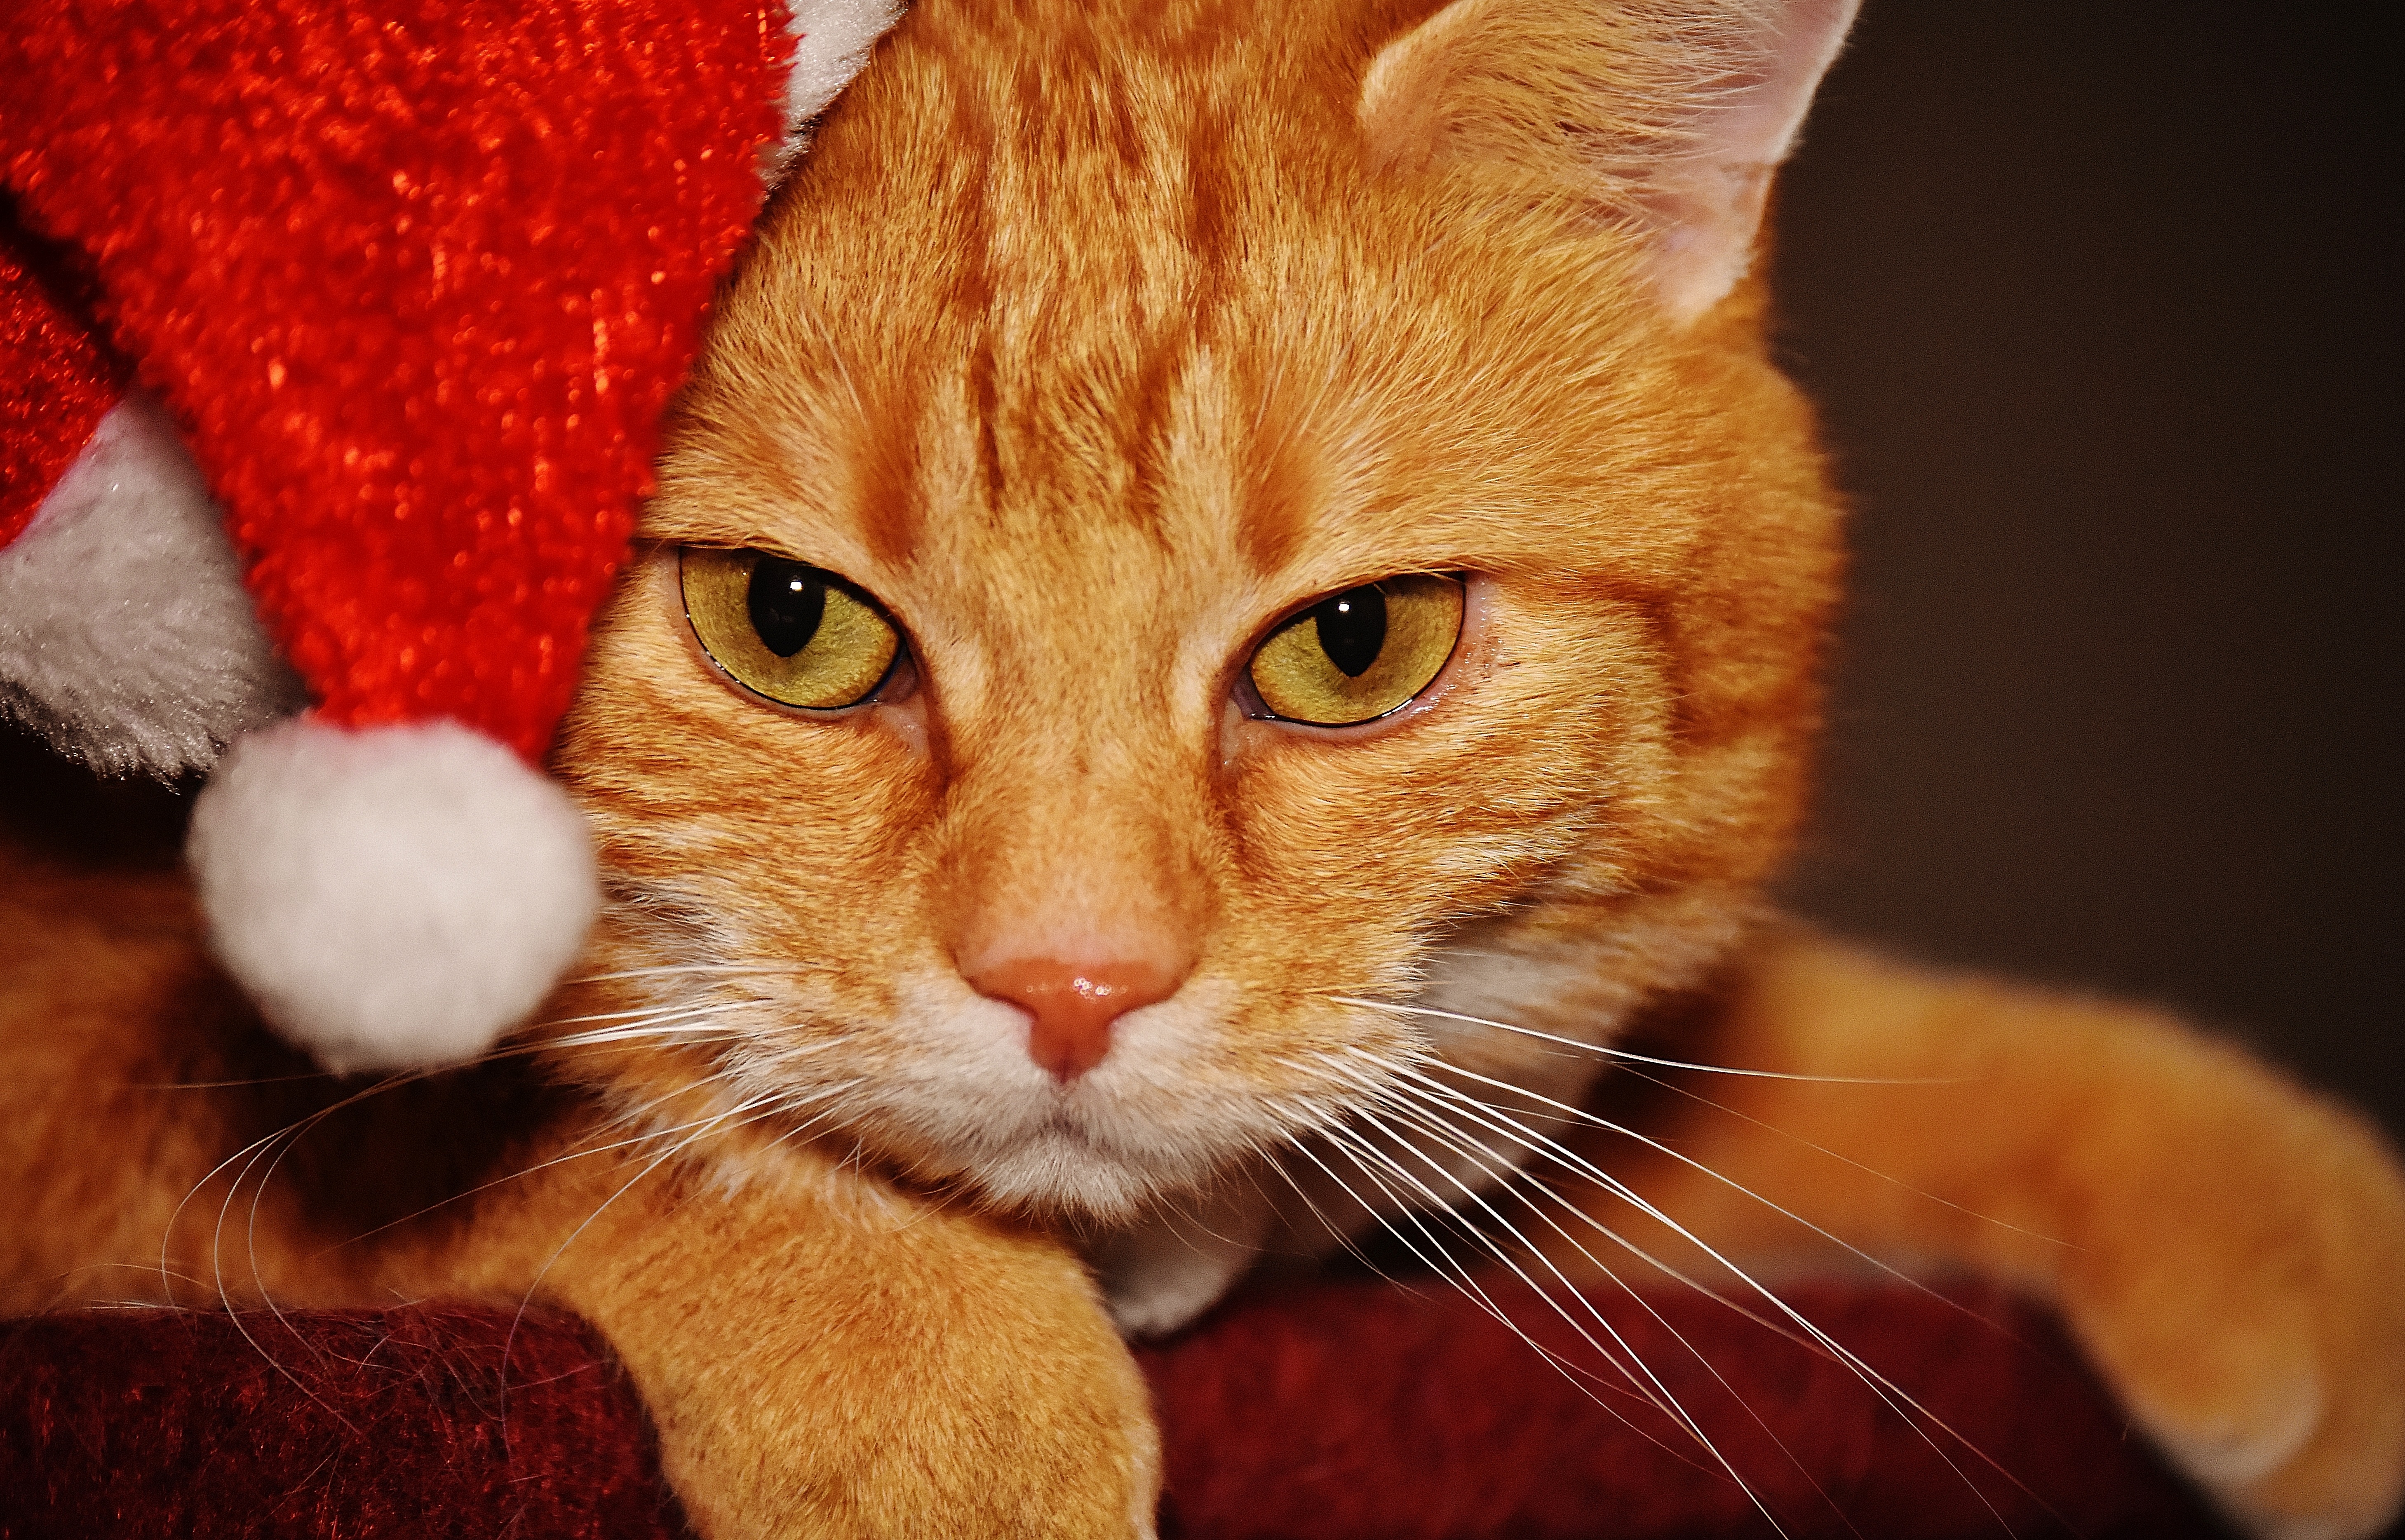
sweet, animal, cute, pet, fur, red, kitten, cat, mammal, christmas, playful, close up, santa hat, nose, whiskers, tiger, adidas, vertebrate, funny, cuddly, animal world, domestic cat, mackerel, cat face, young cat, red mackerel tabby, red cat, cat's eyes, abyssinian, tabby cat, small to medium sized cats, cat like mammal, domestic short haired cat